Windsor Terrace, Brooklyn

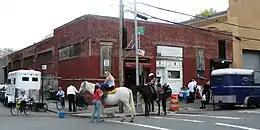
Kensington Stables

Kensington Stables is the only remaining stable near Prospect Park. In the days where horse stables saw a lot of business, there were many dozens of stables in the area. The barn was built in 1930 as the last extension of the riding academy at 11 Ocean Parkway, 57 Caton Place (built in 1917). The original riding academy closed in 1937 and is now a warehouse. By around the 1940s, the stables started to disappear, with some being converted into bowling alleys or roller skating rinks, and others just disappearing. Today, Kensington Stables gives lessons in The Shoe in Prospect Park. Kensington Stables now exists on the Windsor Terrace side of the border between Kensington and Windsor Terrace.